Robert Peary

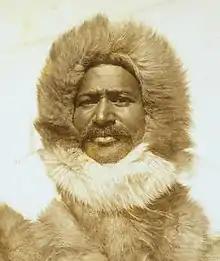
Matthew Henson, Peary's assistant, in 1910

Back in Washington attending with the US Navy, in November 1887 Peary was ordered to survey likely routes for a proposed Nicaragua Canal. To complete his tropical outfit he needed a sun hat. He went to a men's clothing store where he met 21-year-old Matthew Henson, a black man working as a sales clerk. Learning that Henson had six years of seagoing experience as a cabin boy, Peary immediately hired him as a personal valet.